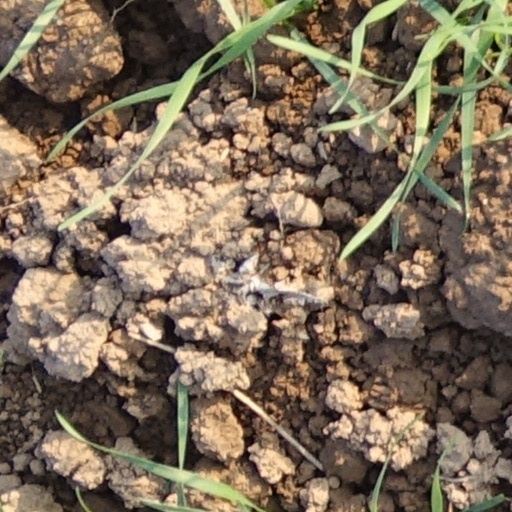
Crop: wheat